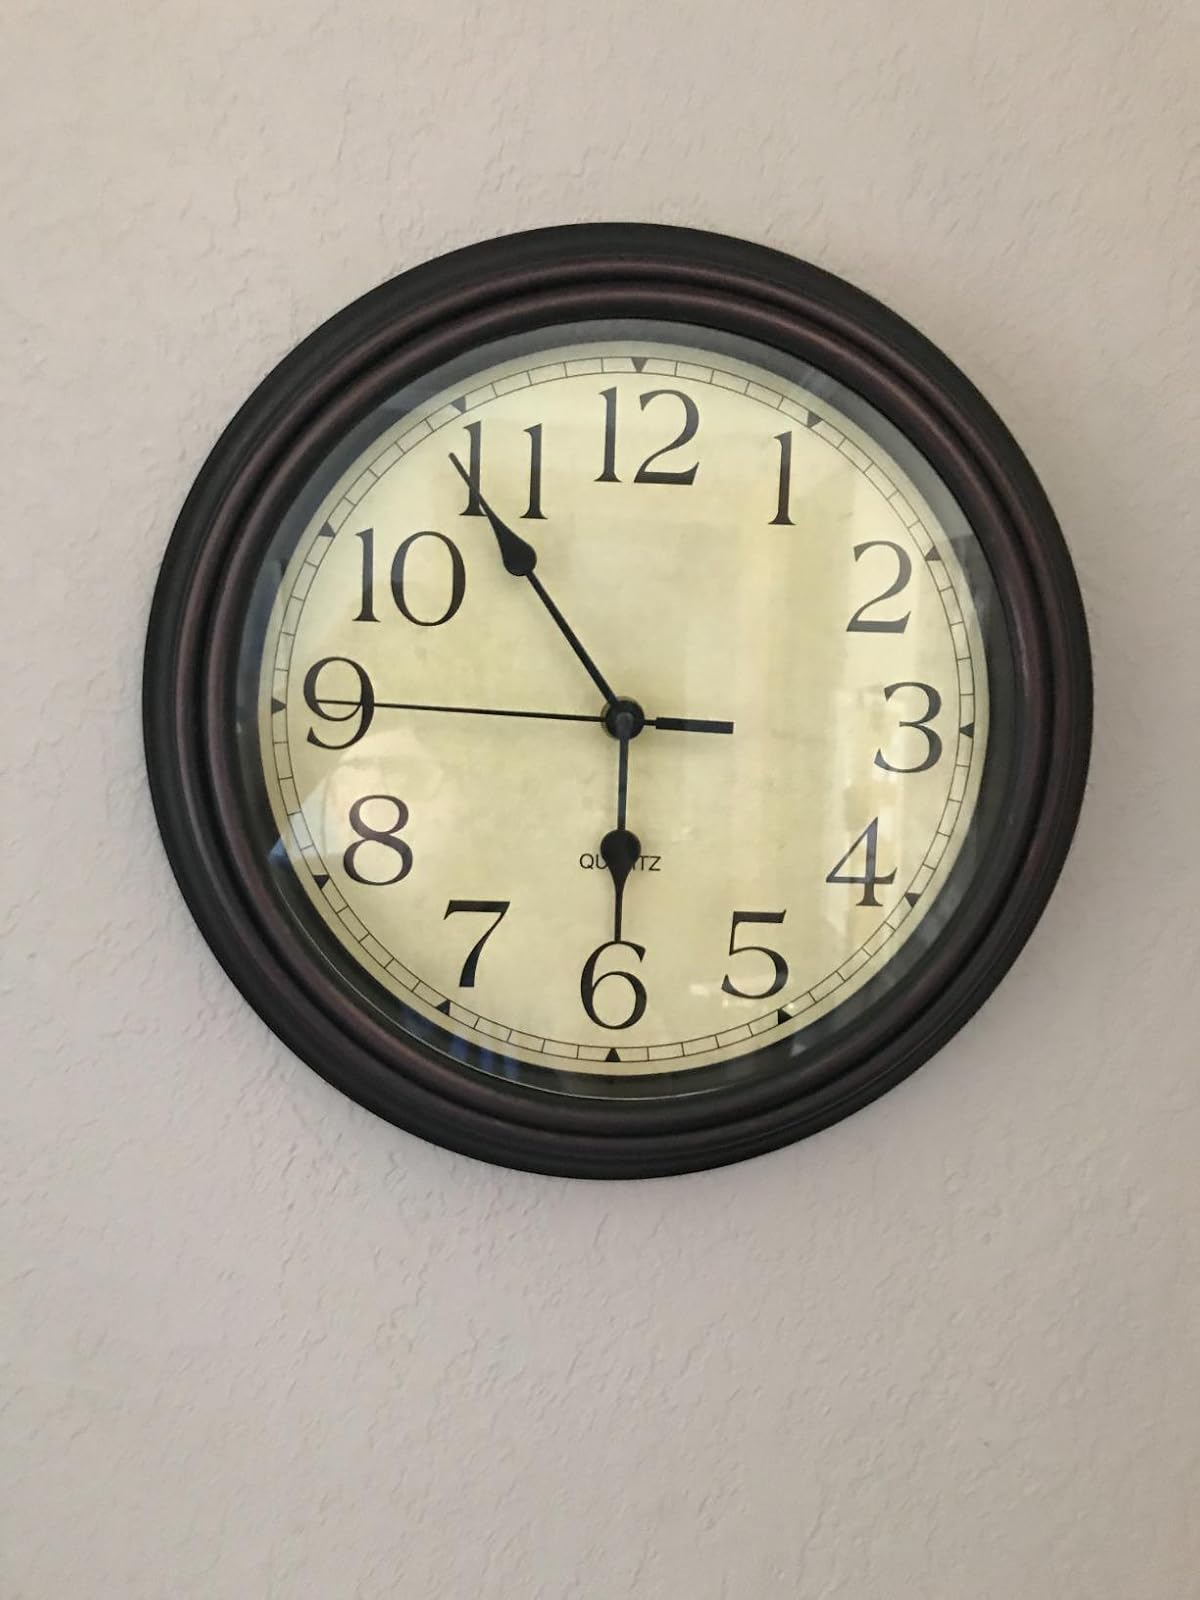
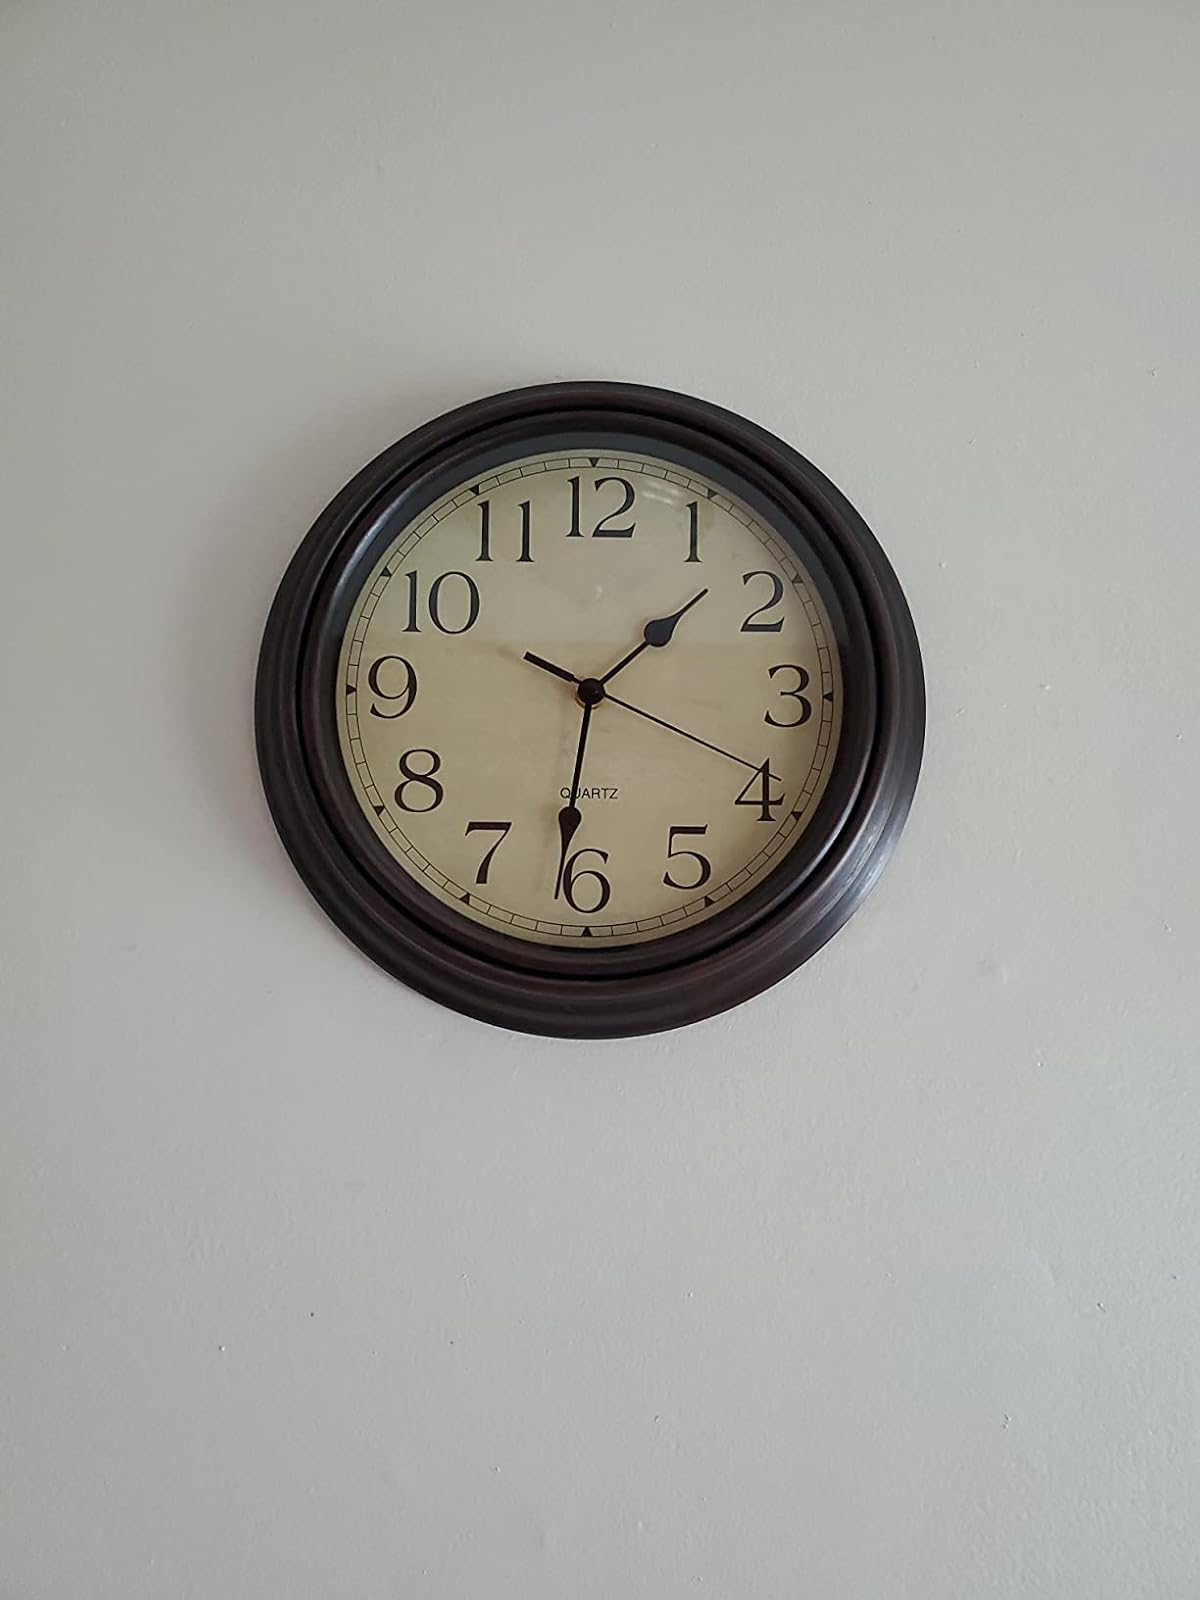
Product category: clock
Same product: yes